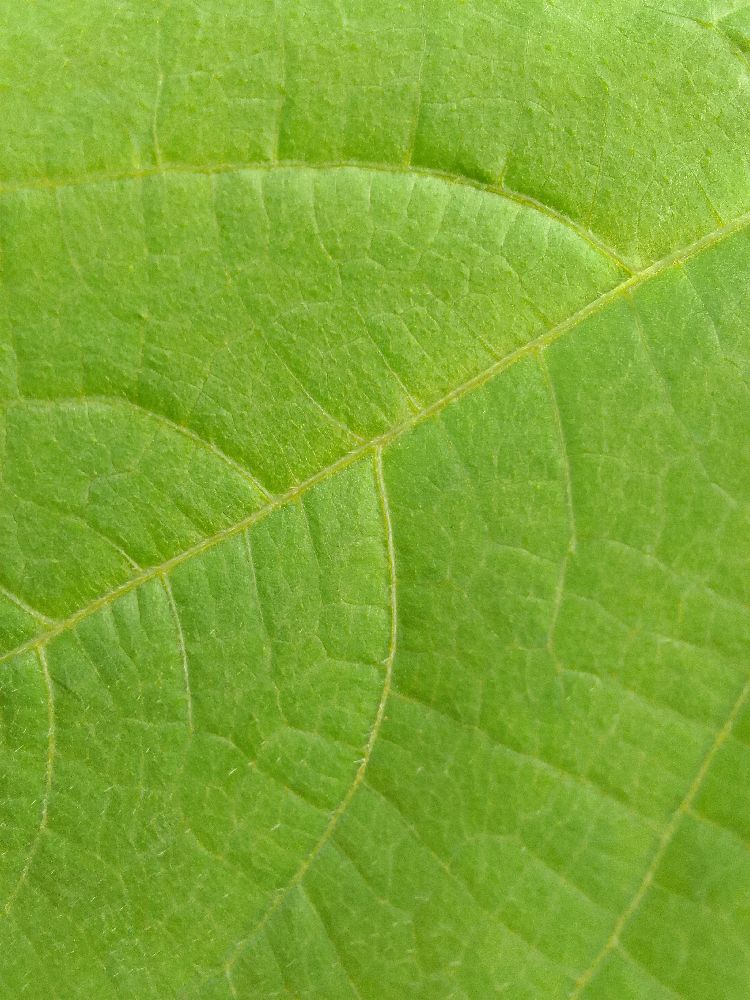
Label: healthy